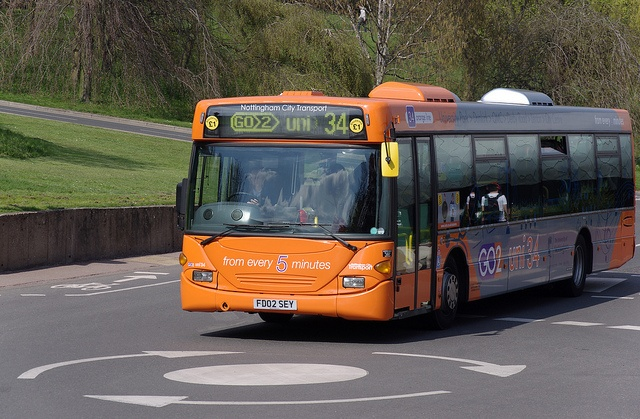
An orange and gray bus in a parking lot.
An orange city bus driving across a parking lot.
The orange bus is travelling down the road.
this is a bus driving through an intersection
A city bus driving into a bus terminal